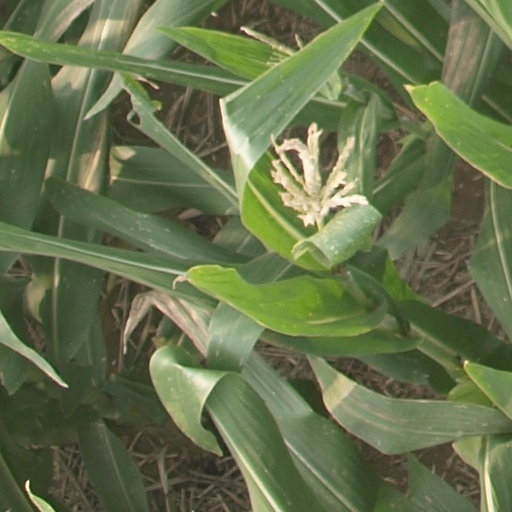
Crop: maize; corn